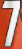
Number: 7